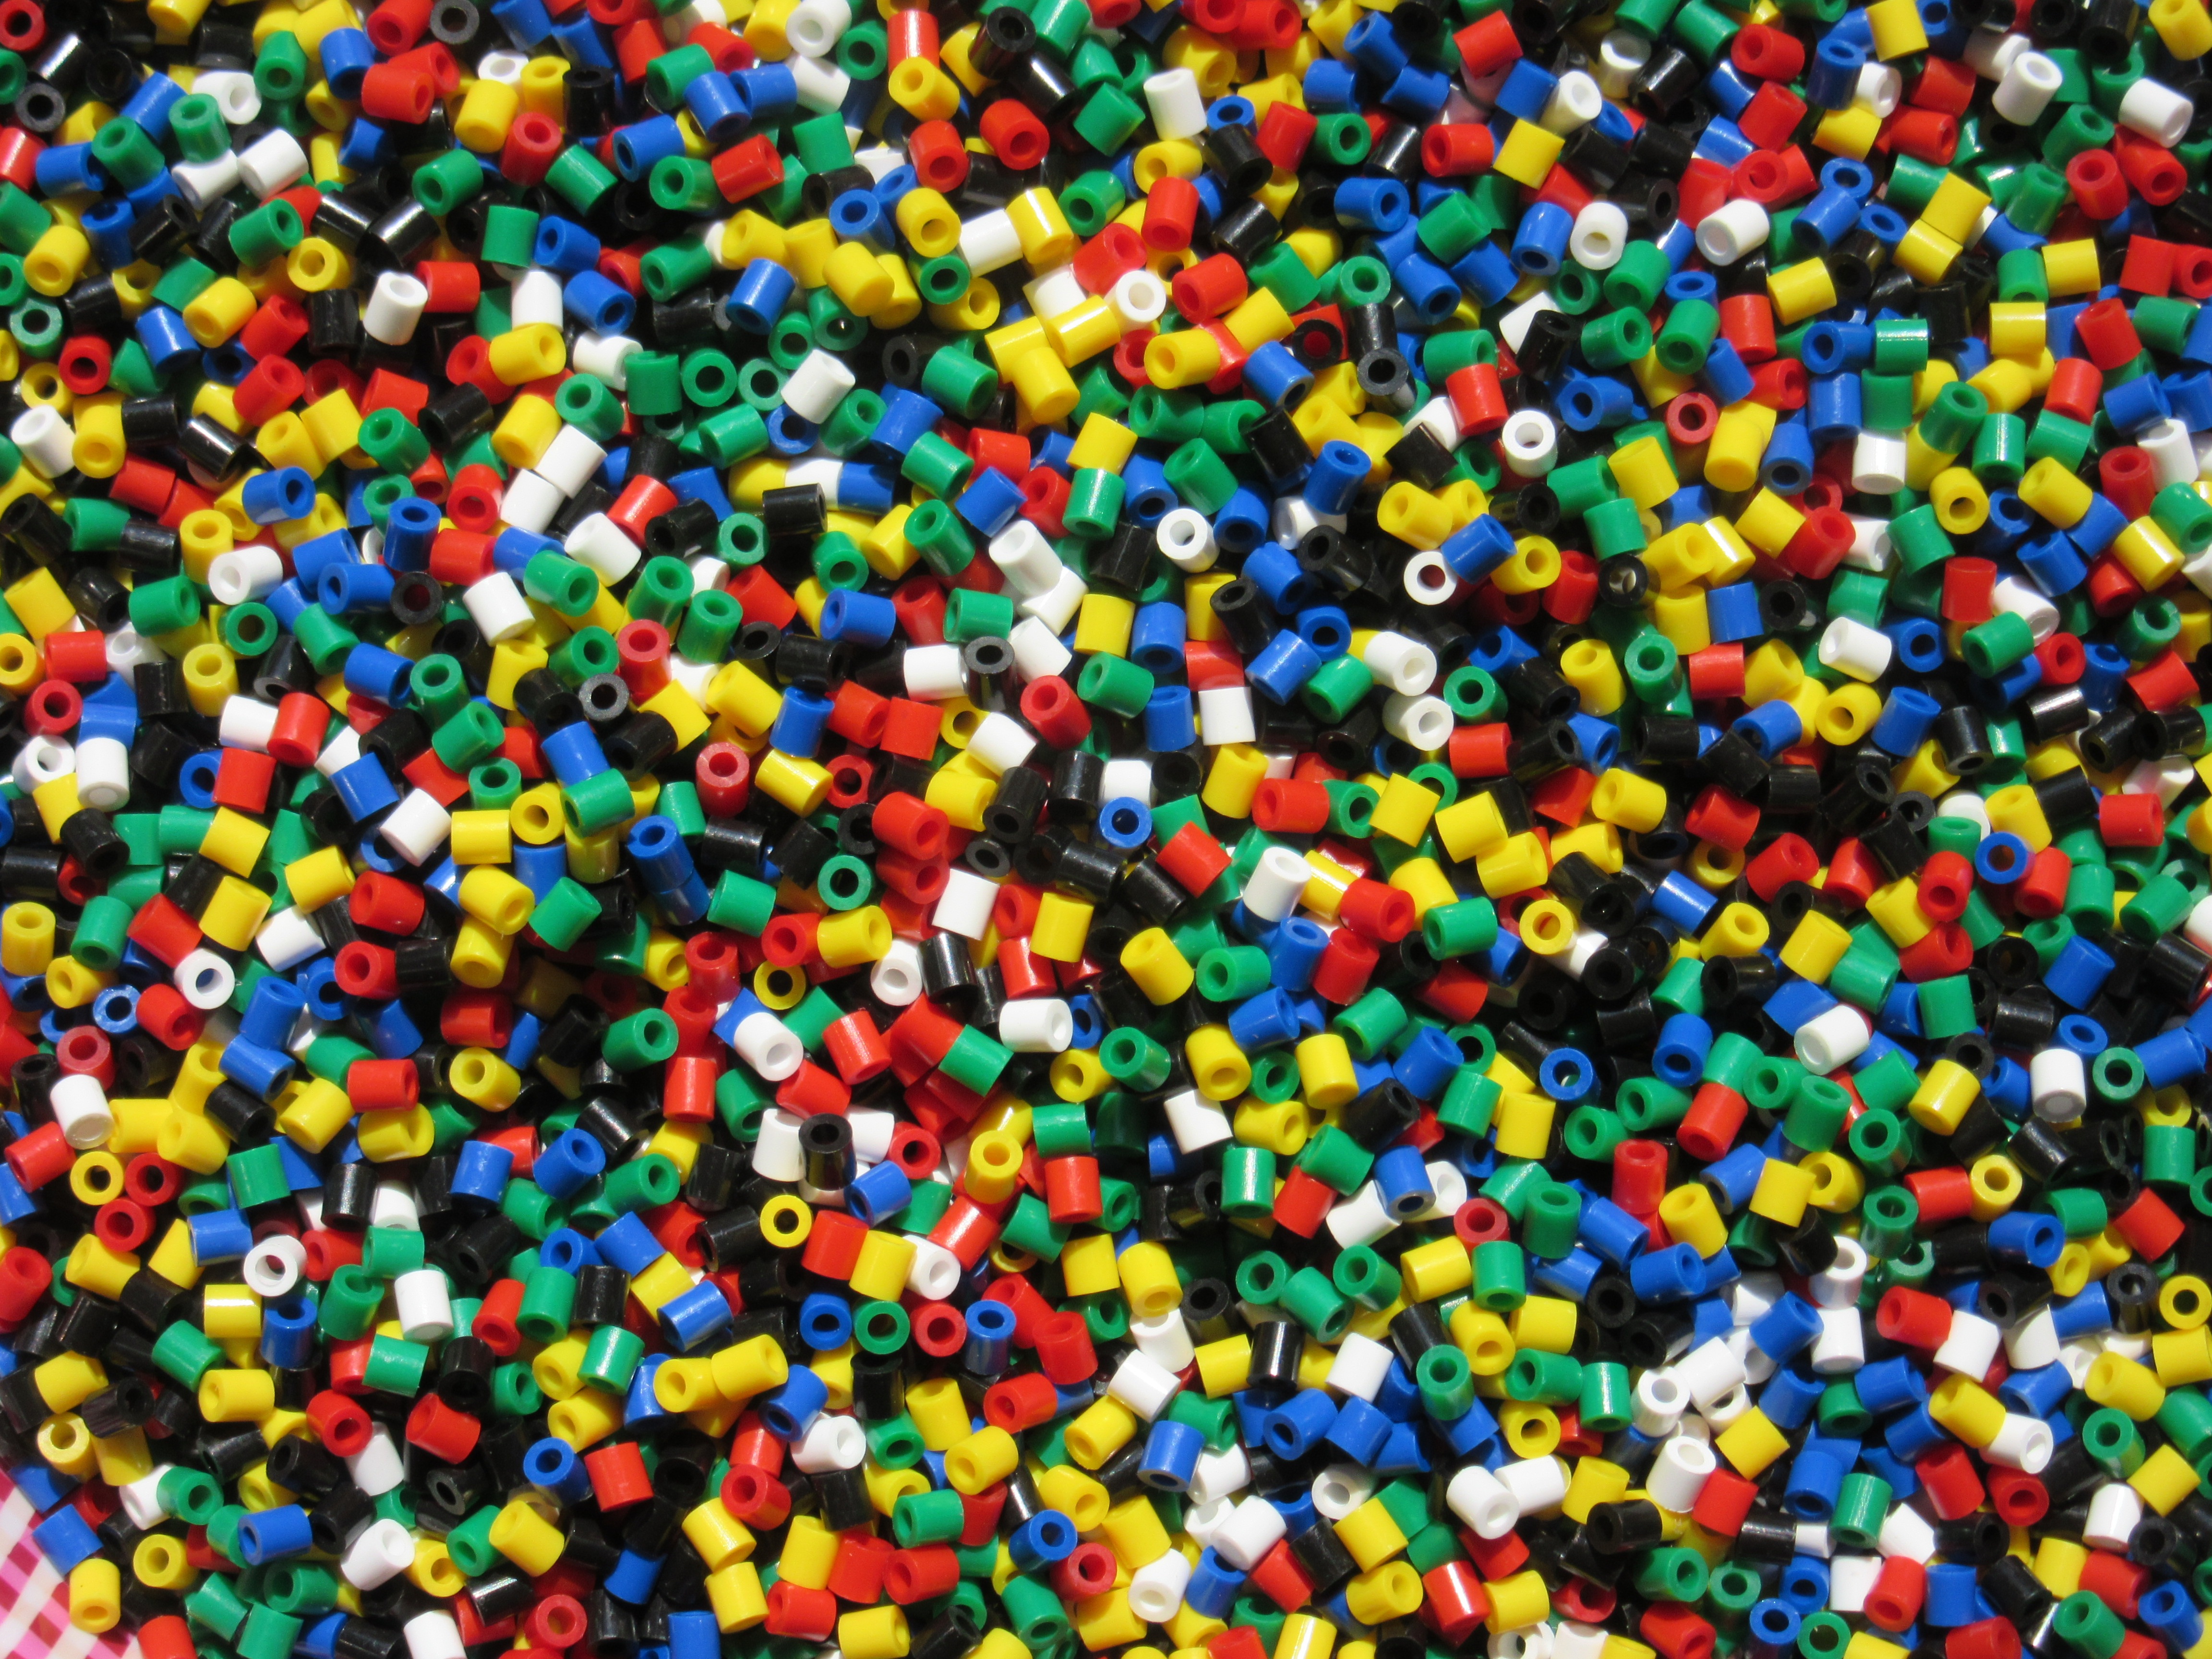
plastic, pattern, color, small, colorful, bead, toy, art, background, pipe, toys, chaos, cylinder, mess, beads, many, countless, plastic beads, fashion accessory